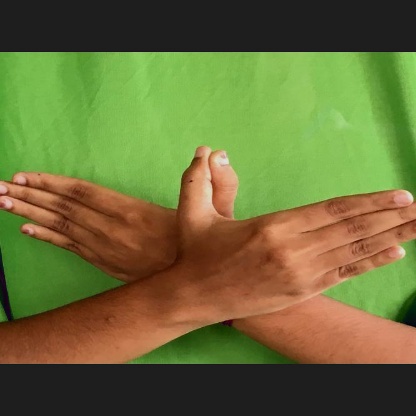
Mudra: Garuda